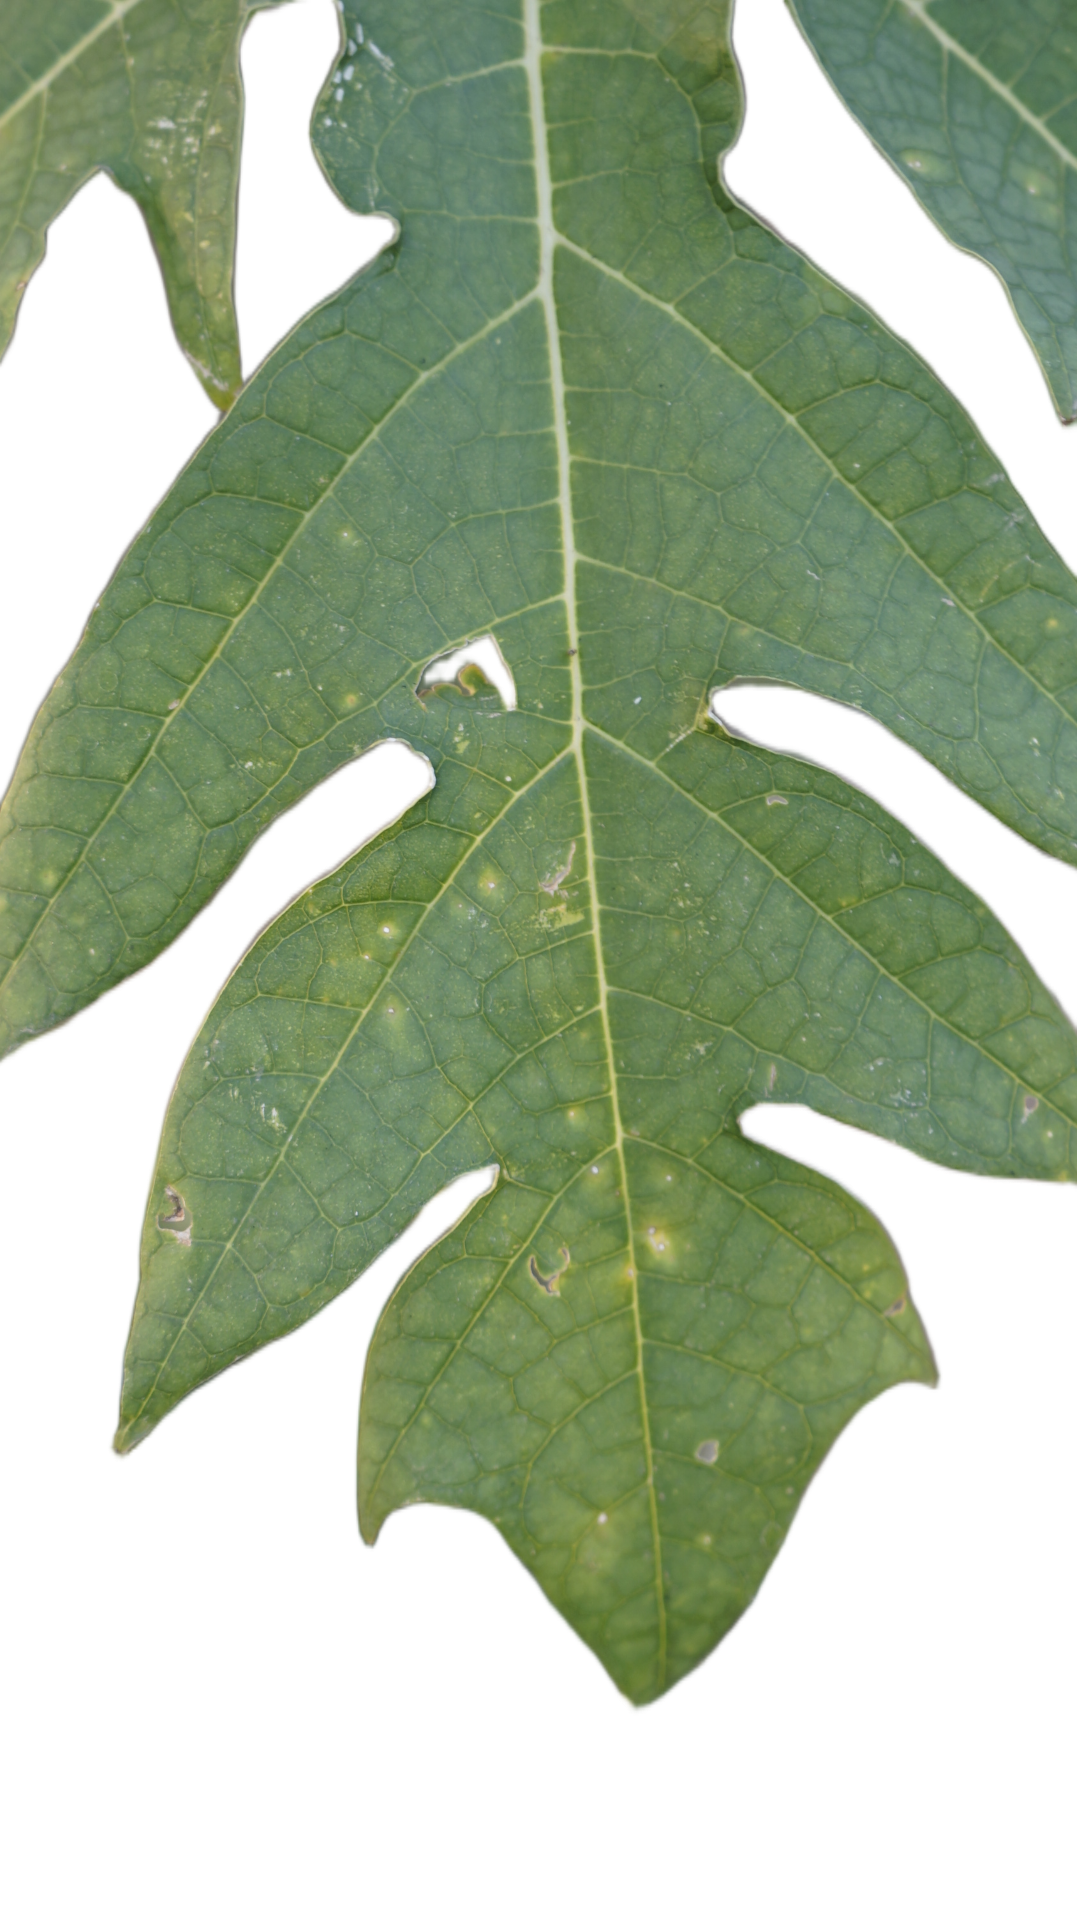
Crop: Papaya
Label: Carica_Insect_Hole